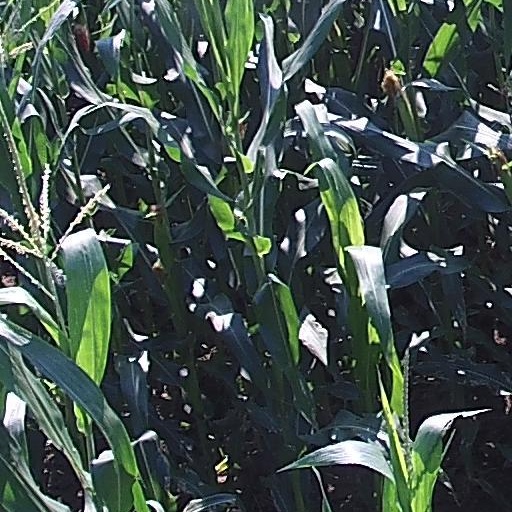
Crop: maize; corn